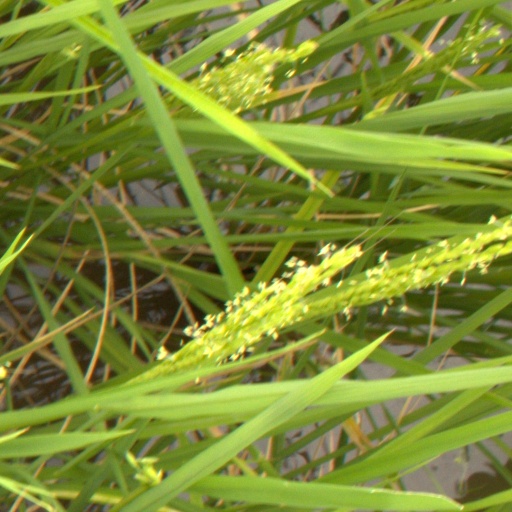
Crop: rice